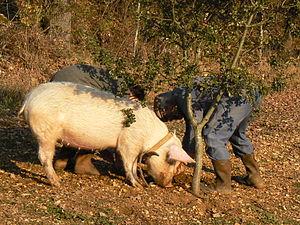
Recherche de truffes à Gignac, dans le Lot, en France
La truffe est le nom vernaculaire français donné à la fructification et à l'organe végétatif de plusieurs genres de champignons hypogés ascomycètes ectomycorhiziens qui se présente sous une forme plus ou moins globuleuse. Un même mycélium peut produire plusieurs truffes. Certaines espèces n'ont que peu de saveur alors que d'autres sont particulièrement appréciées et recherchées depuis l'Antiquité. Qu'elles aient poussé spontanément ou qu'elles soient issues de la trufficulture, les truffes sont très demandées par les gourmets.
Un cochon truffier est, comme son nom l'indique, utilisé pour trouver des truffes dans le sol grâce à son odorat.
Sus domesticus est une espèce de mammifères domestiques omnivores de la famille des Porcins, ou Suidés. Appelé porc ou cochon ou encore cochon domestique, il est resté proche du sanglier avec lequel il peut se croiser.